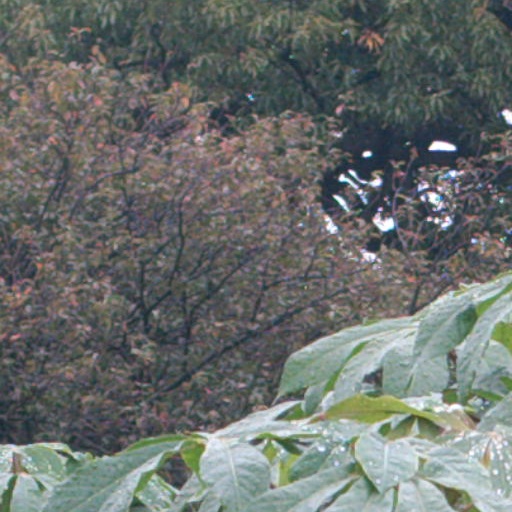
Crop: cassava